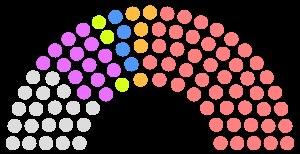
Montpellier Méditerranée Métropole est une métropole française, située dans le département de l'Hérault en région Occitanie, autour de la ville de Montpellier. Elle est parfois aussi appelée Montpellier 3M ou bien abrégée sous le sigle 3M.